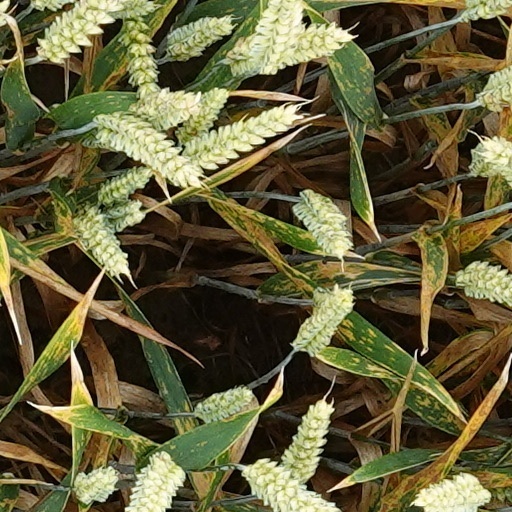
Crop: wheat